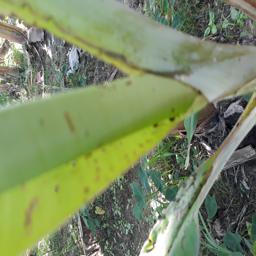
Label: BANANA APHIDS